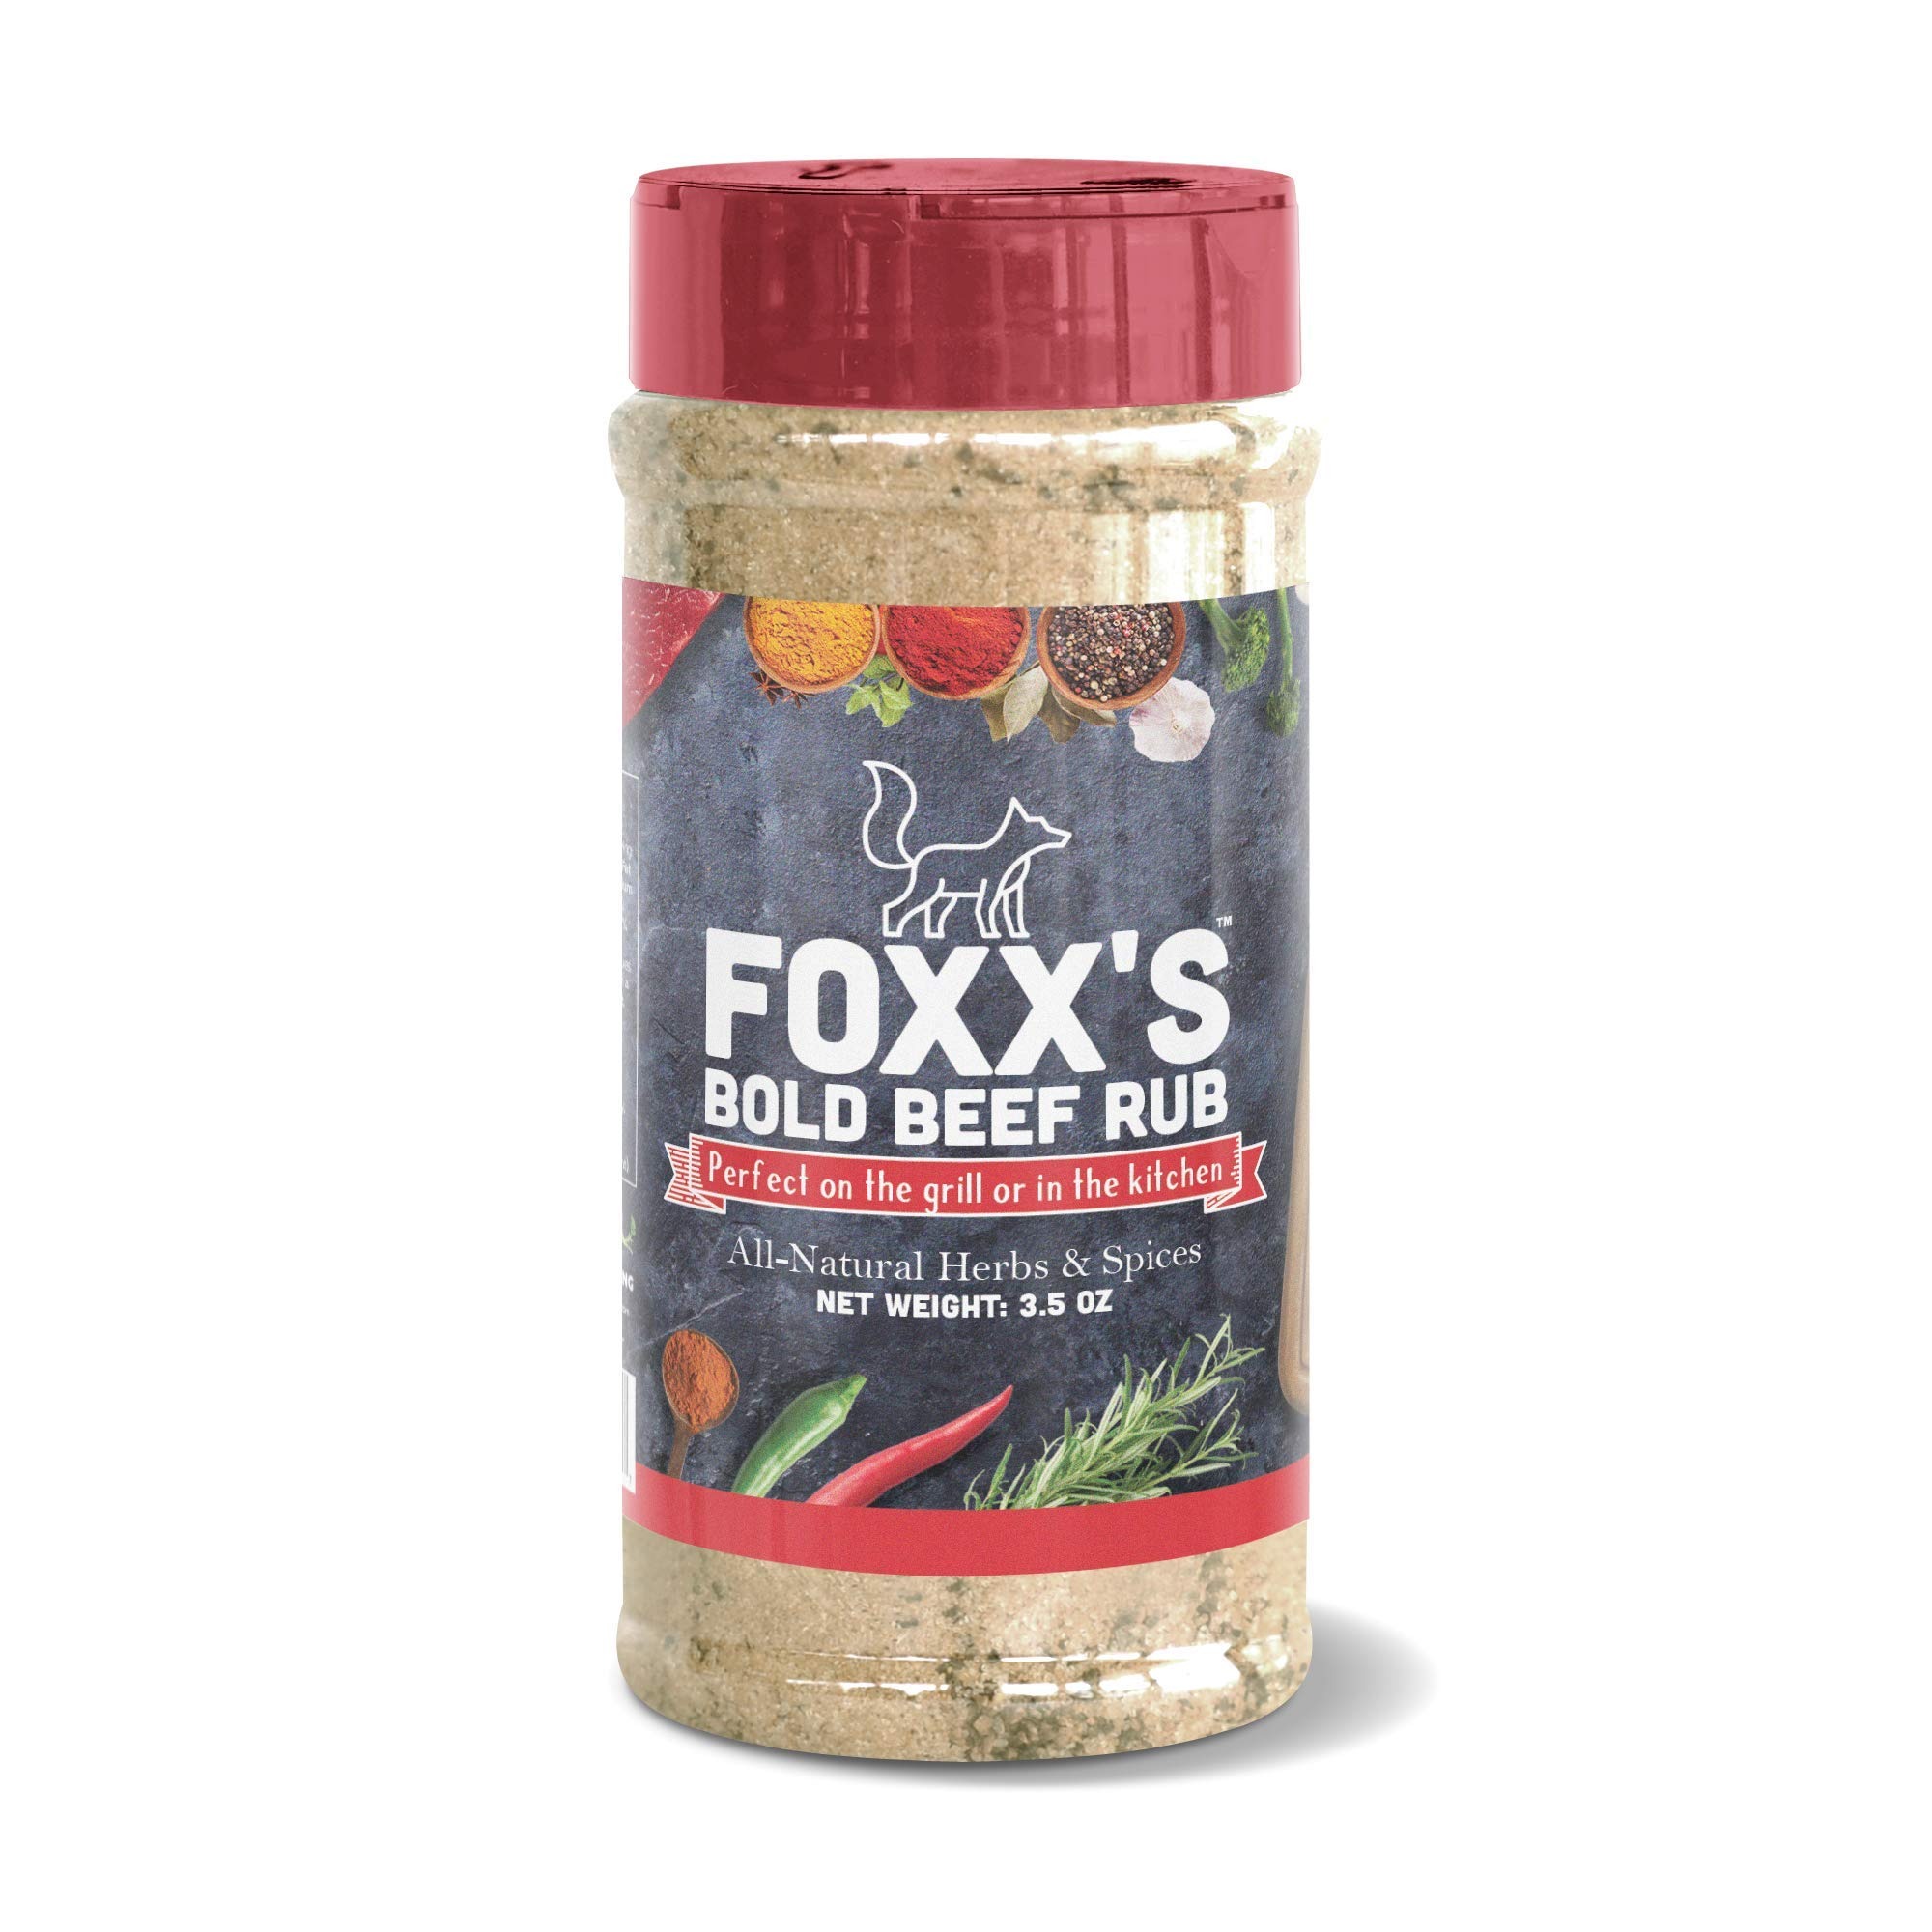
Item Name: Foxx’s Bold Beef Rub, 3.5 Oz All-Natural Premium Herb & Spice Blend. Created and utilized by Foxx Catering to enhance every cut and preparation of beef.
Bullet Point 1: All Natural, Gluten Free.
Bullet Point 2: Less than half the Sodium found in leading brands.
Bullet Point 3: No chemical anti-caking agents or nuts of any kind.
Bullet Point 4: Perfect on the grill or in the kitchen!
Bullet Point 5: An assertive blend of natural herbs and spices that enhance the bold flavor of beef with the ability to create that perfect crust for your steaks and burgers or permeate your favorite slow cooked cuts with the mouth-watering flavors of our perfectly balanced Herb & Spice Blend.
Product Description: From the beginning we at Foxx catering have believed that the natural herbs and spices we use in our preparations along with the love that goes into every meal is what makes our perfectly prepared dishes stand out. We are excited to have been blessed with the opportunity to present our special blend of herbs and spices to you in our line of Foxx's Spice Rubs. Please enjoy our Champion chicken, Spicy Chicken, Bold Beef, Fantastic Fish, and Perfect Pork Rubs. Place your order today and enjoy the expertly balanced flavor that each one will bring to your meals at home.
Value: 3.5
Unit: Ounce

Price: 6.99